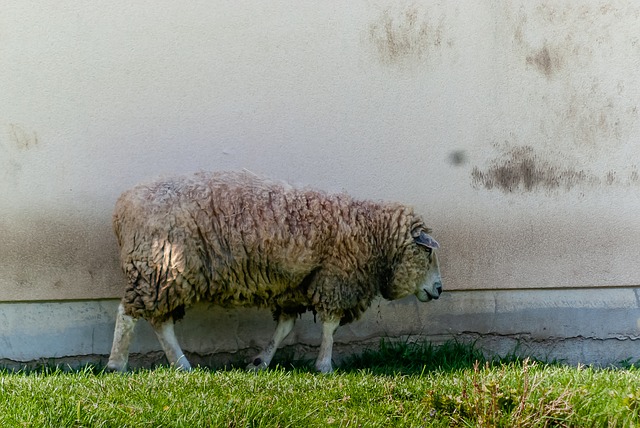
Label: sheep